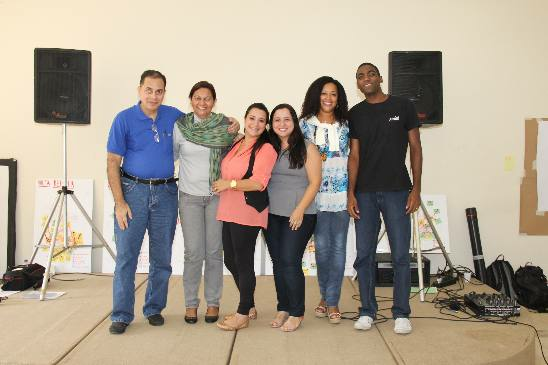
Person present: Yes